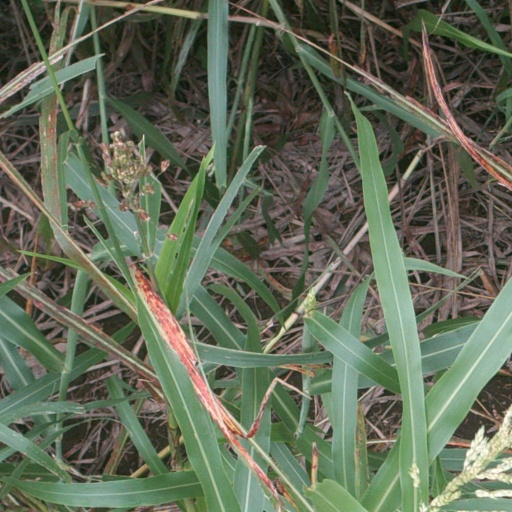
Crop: sorghum